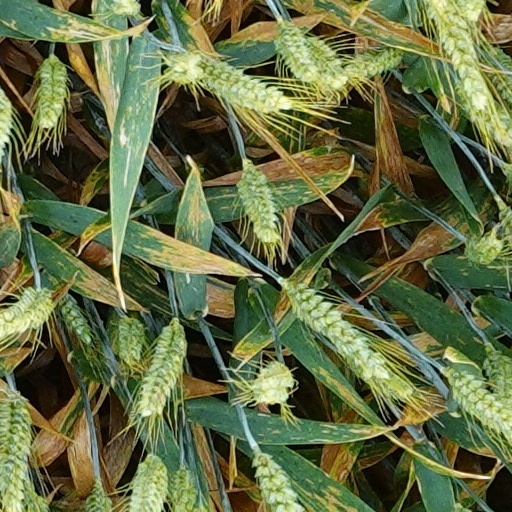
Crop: wheat